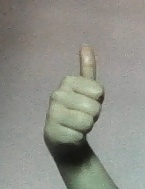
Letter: aleff